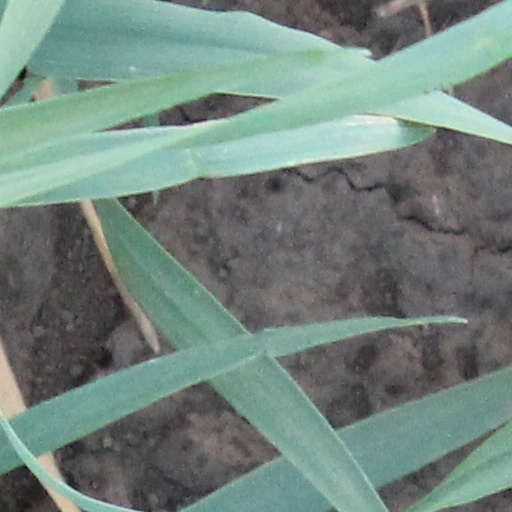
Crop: wheat